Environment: lab
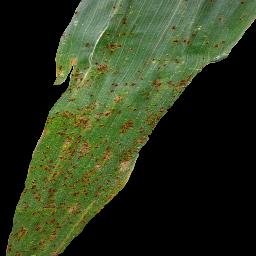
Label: common_rust